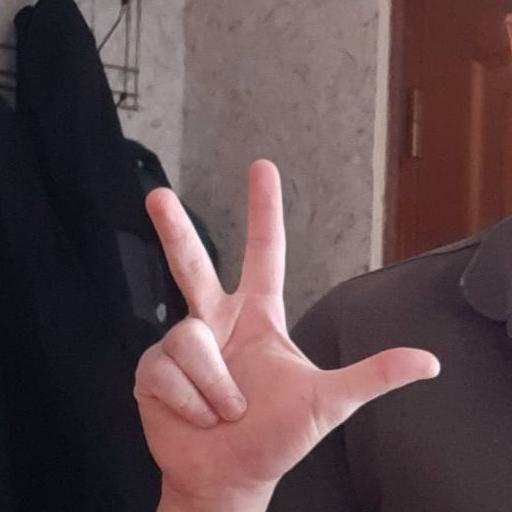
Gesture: three2